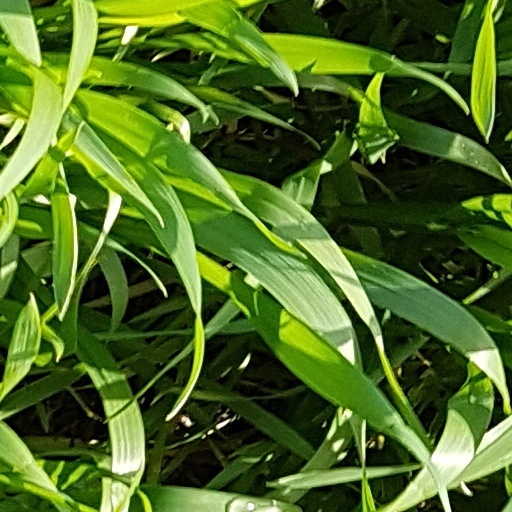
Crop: wheat